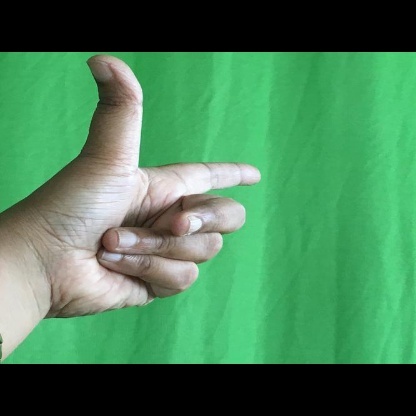
Mudra: Chandrakala